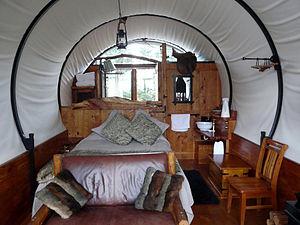
Type de logement glamping à Kirwee, Nouvelle-Zélande, vue intérieur
Le glamping, contraction de glamour camping, est un type d'hébergement touristique alternatif proche du camping, mais qui propose des séjours en roulotte, yourte, maison arboricole, etc. joints à une certaine qualité de confort en matière de literie, de sanitaires et de restauration. Il se pratique principalement dans des pays anglophones.